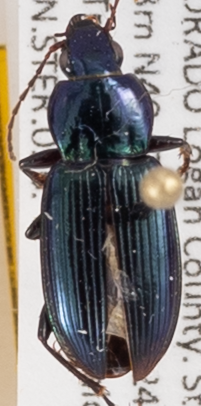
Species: Poecilus scitulus
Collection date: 2014-08-05
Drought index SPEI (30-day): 0.05
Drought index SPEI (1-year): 0.71
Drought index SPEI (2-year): -0.728